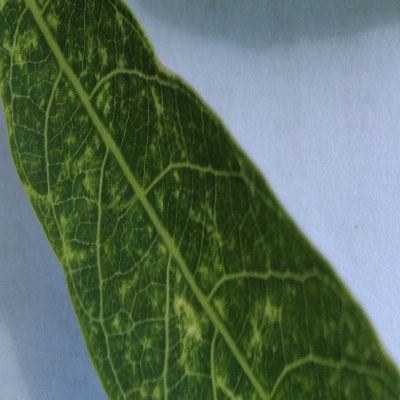
Crop: Cassava
Condition: green mite